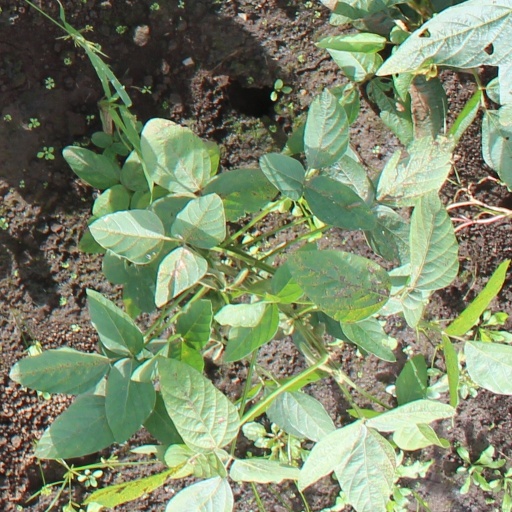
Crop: soybean